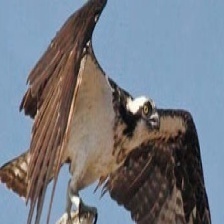
Species: OSPREY
Scientific name: PANDION HALIAETUS